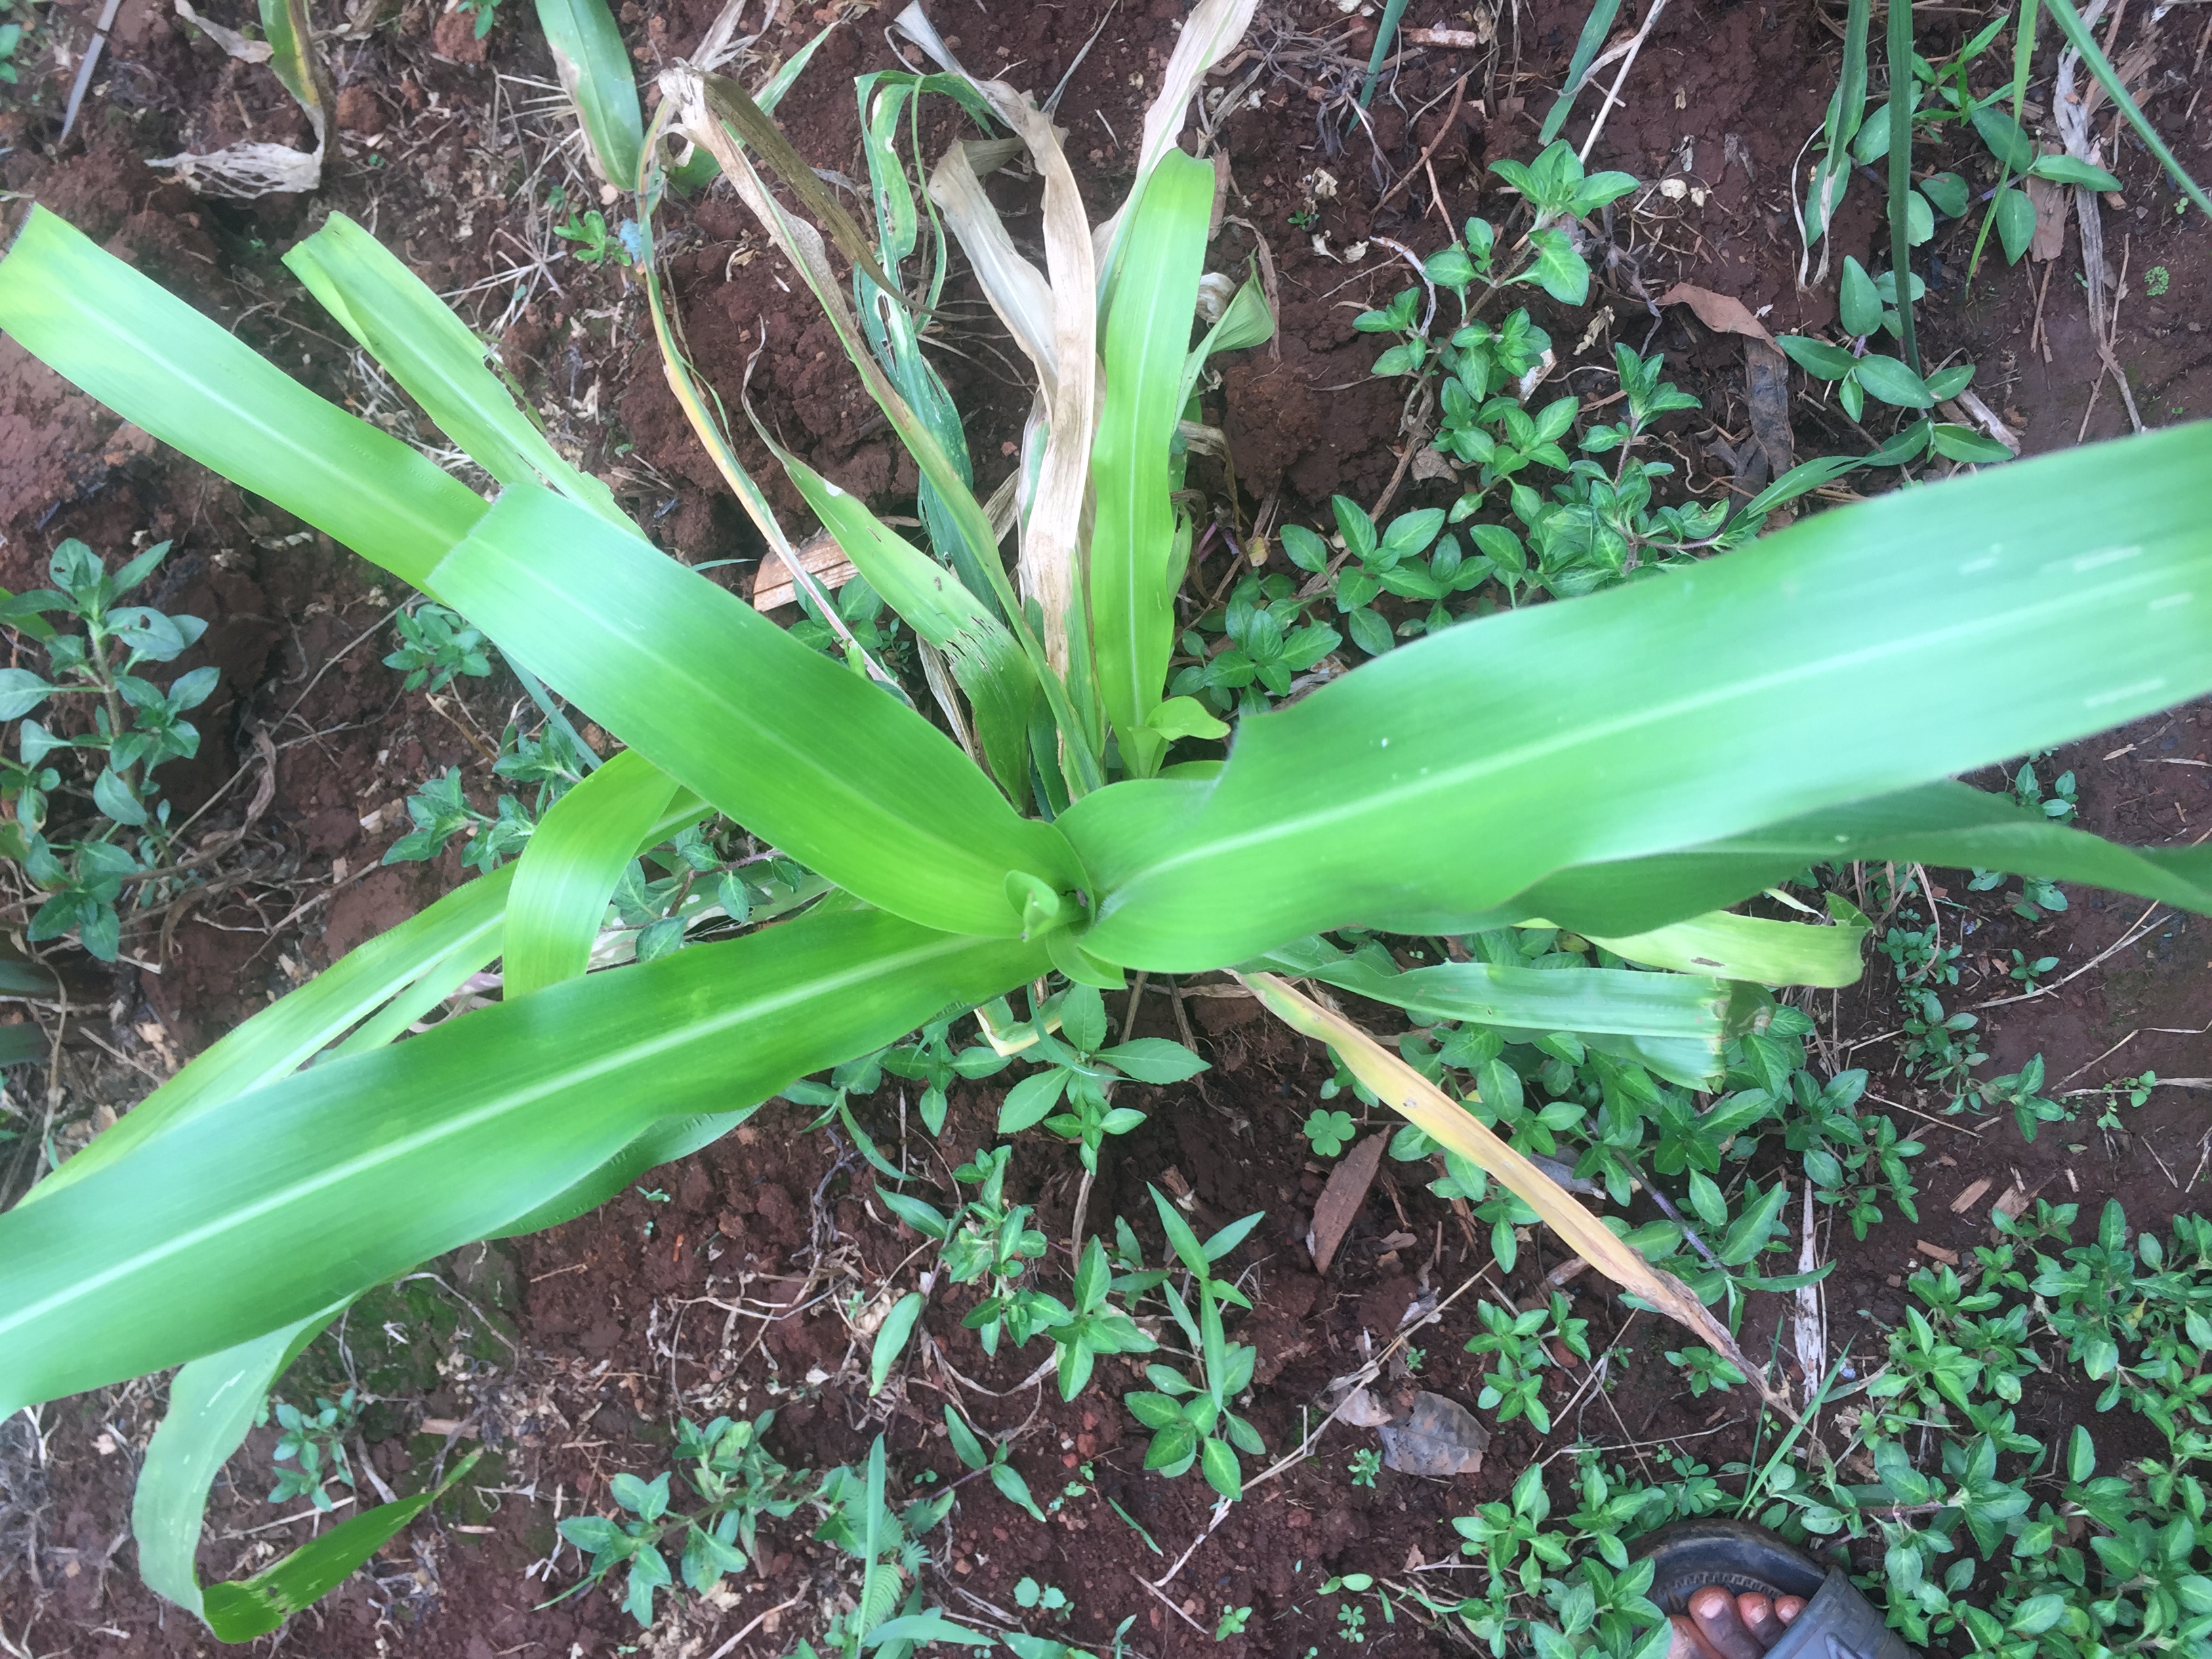
Label: helminthosporium_leaf_blight